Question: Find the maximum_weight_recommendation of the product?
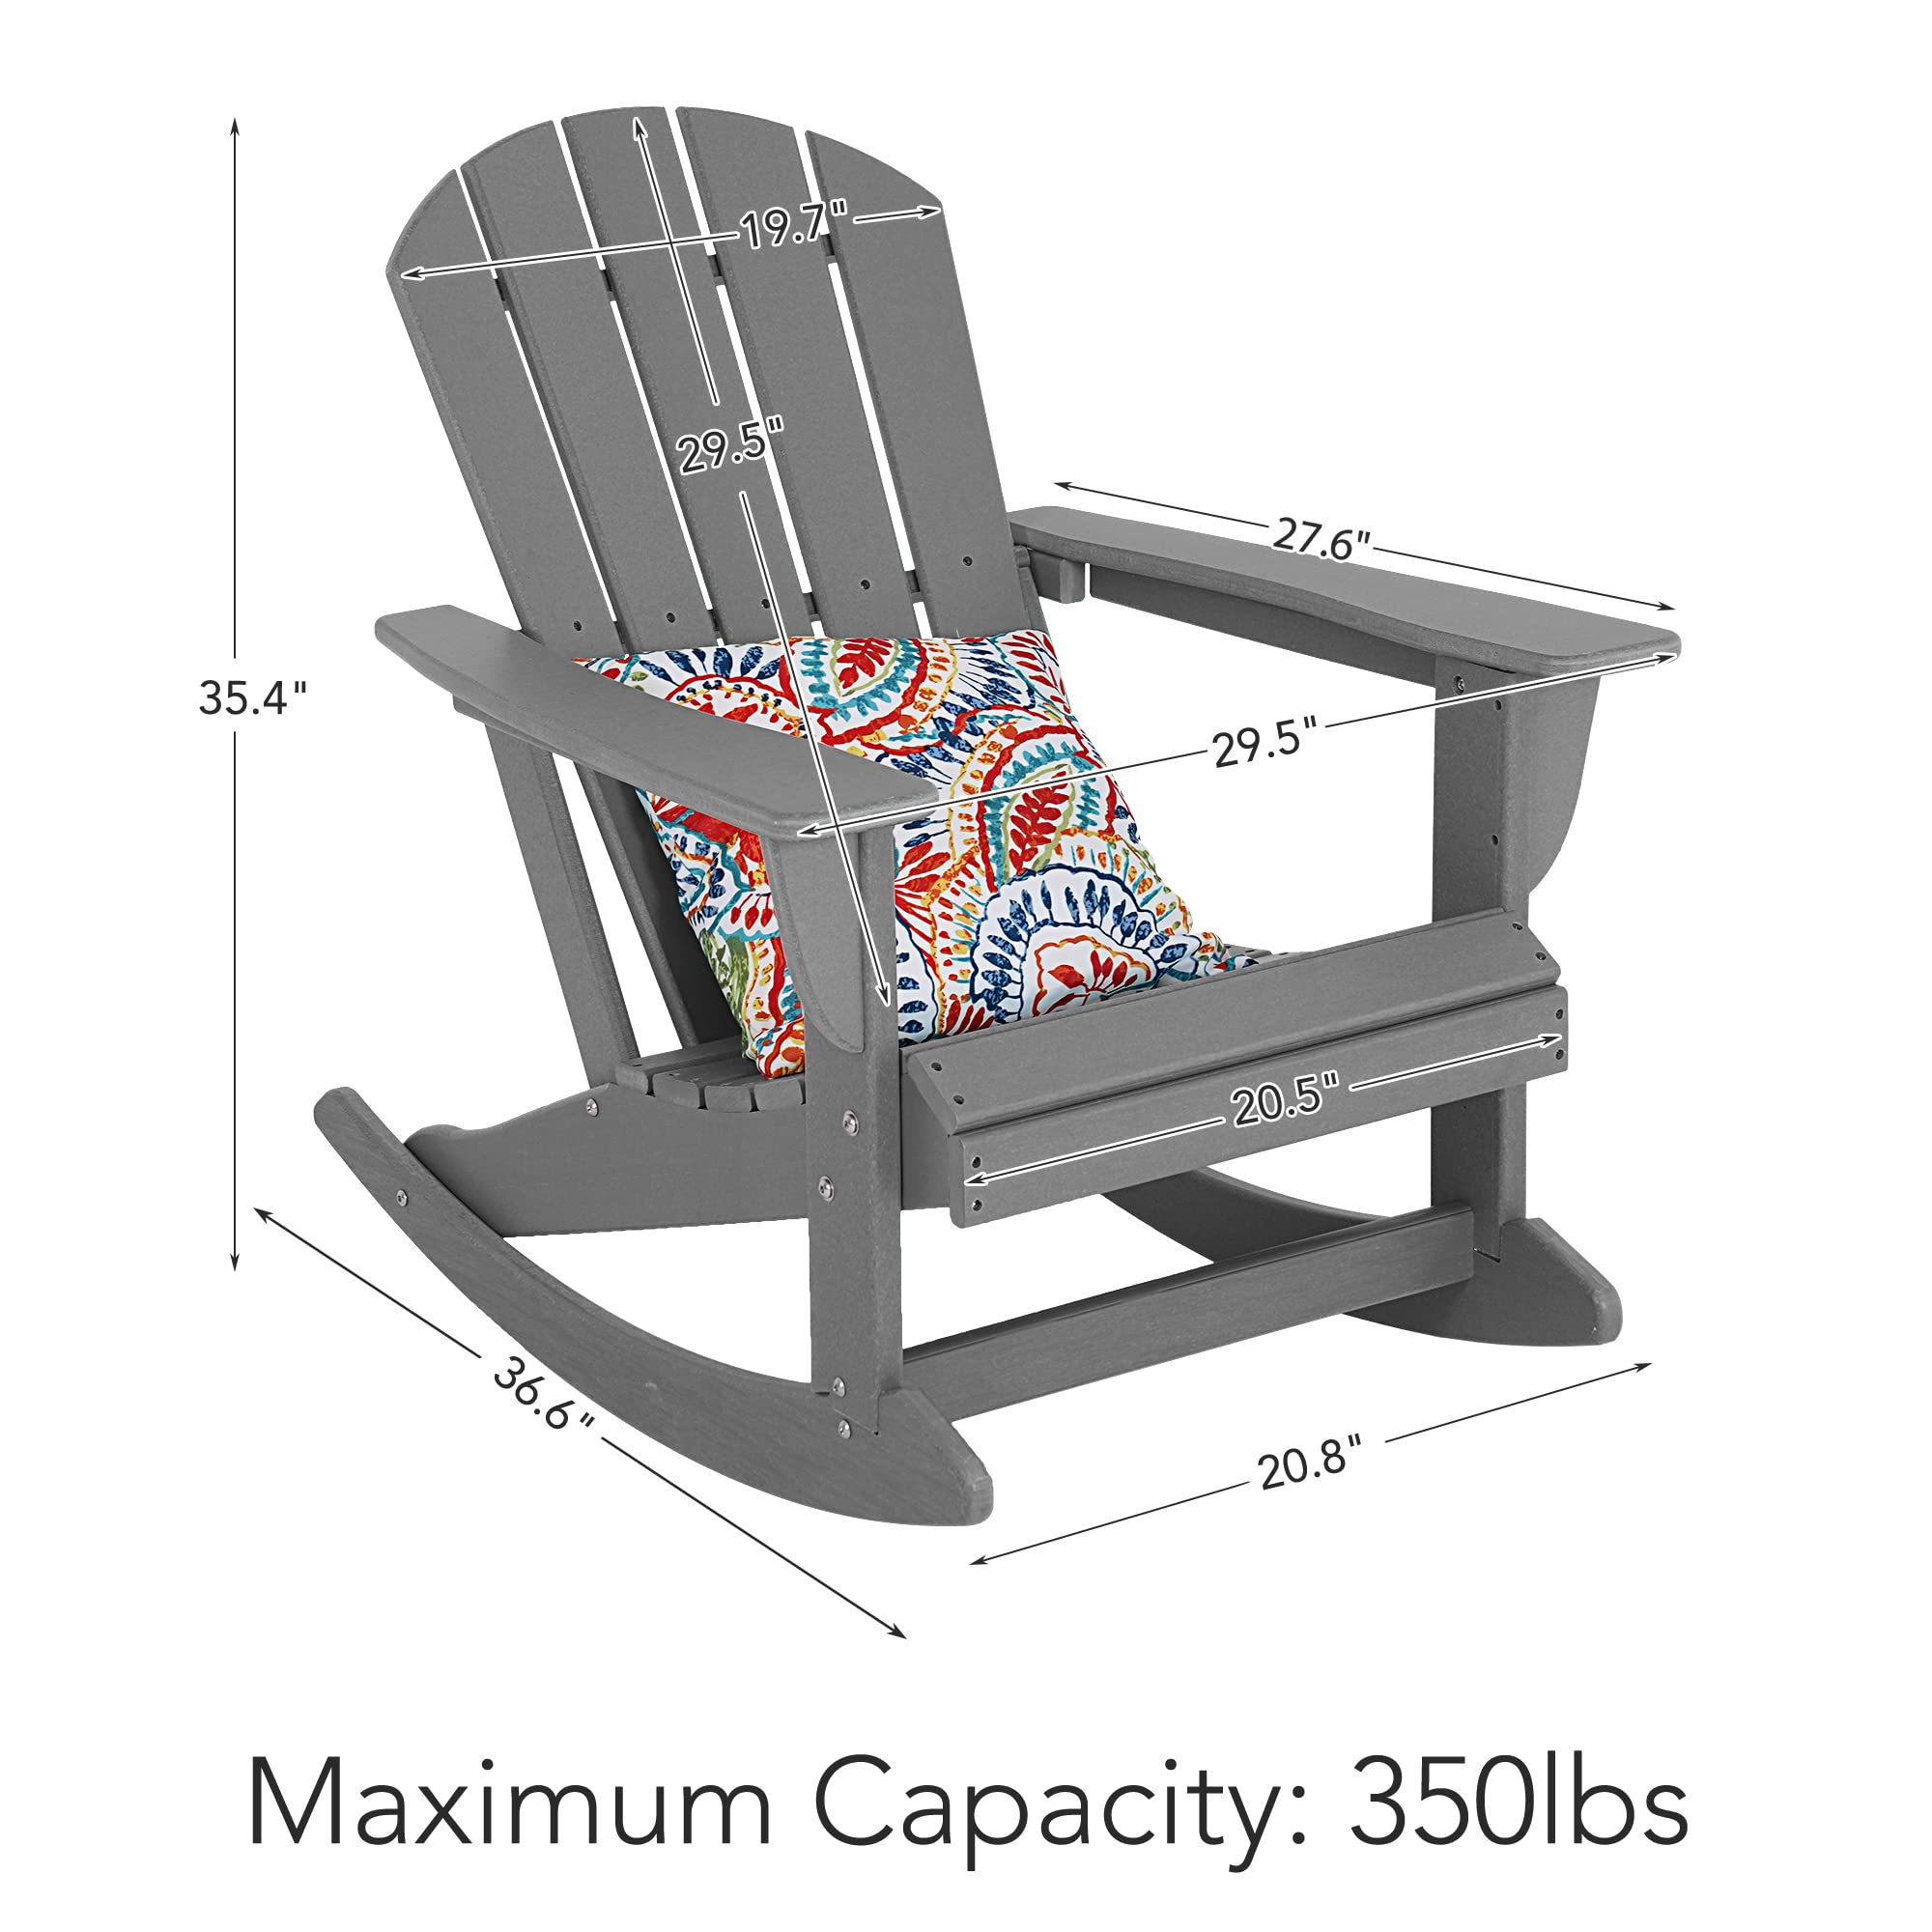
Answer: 350.0 pound